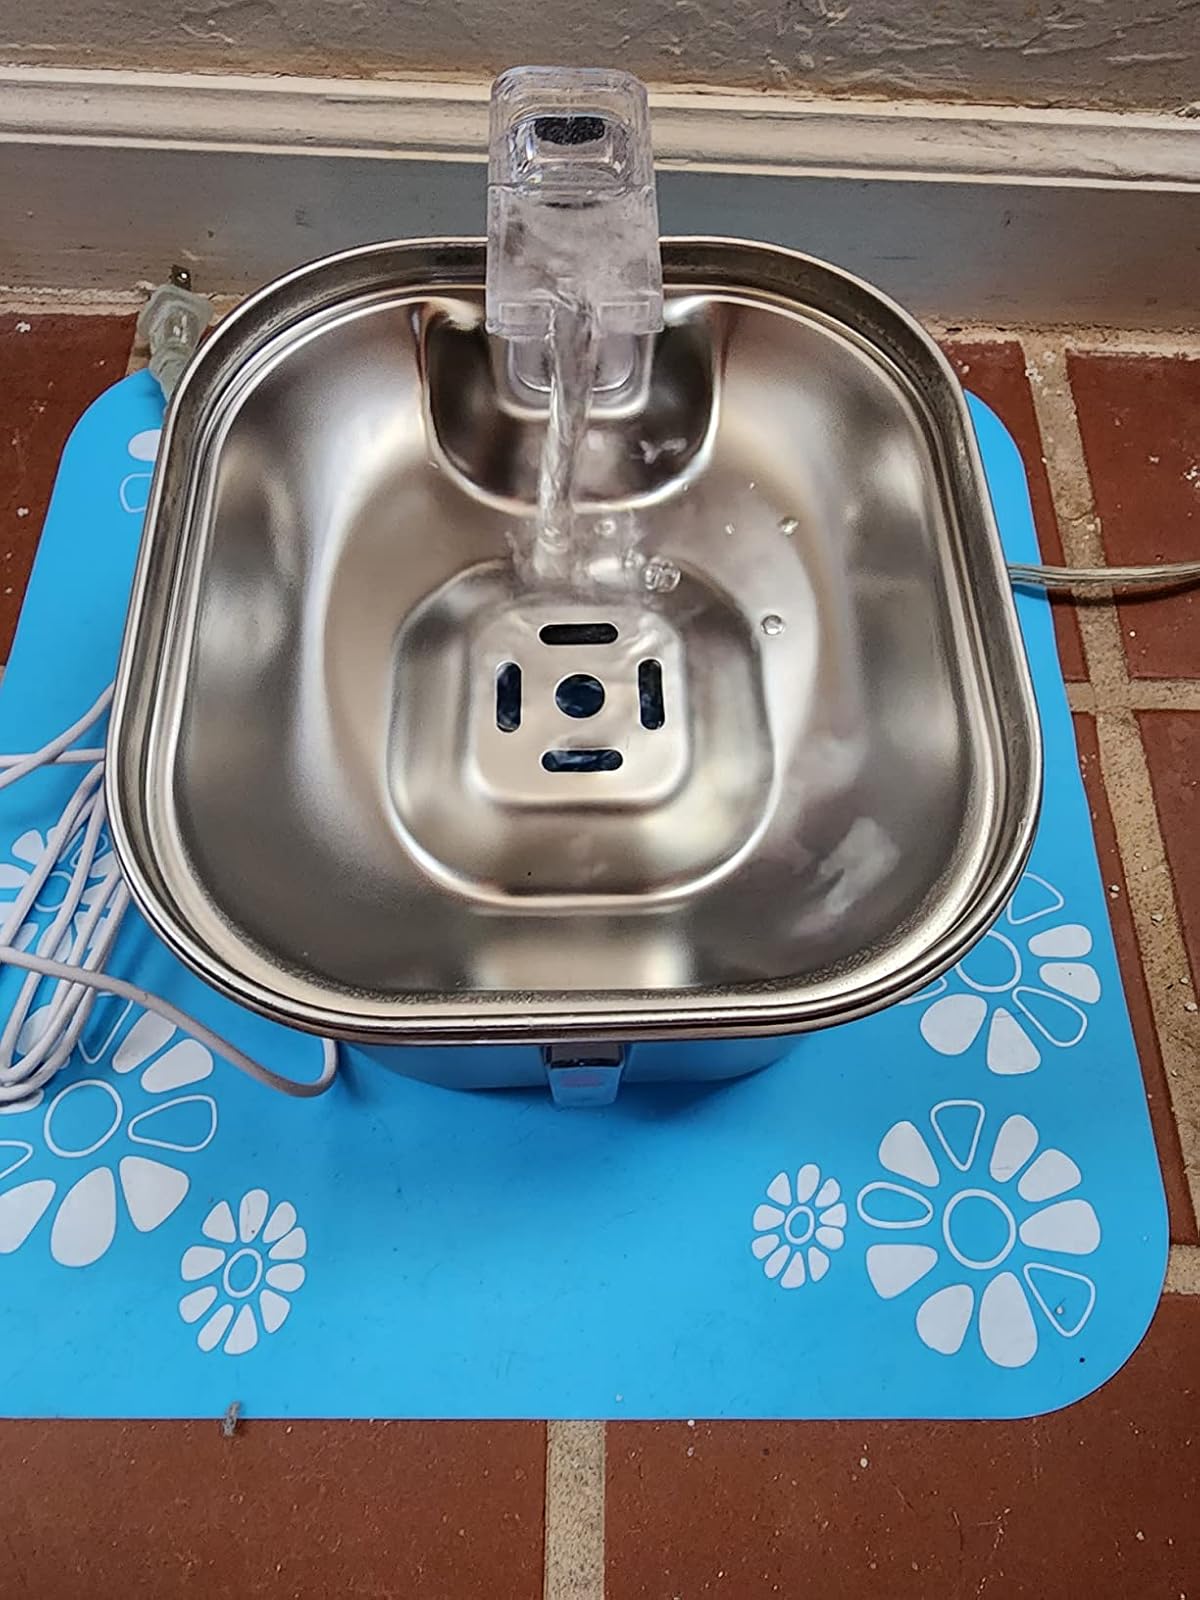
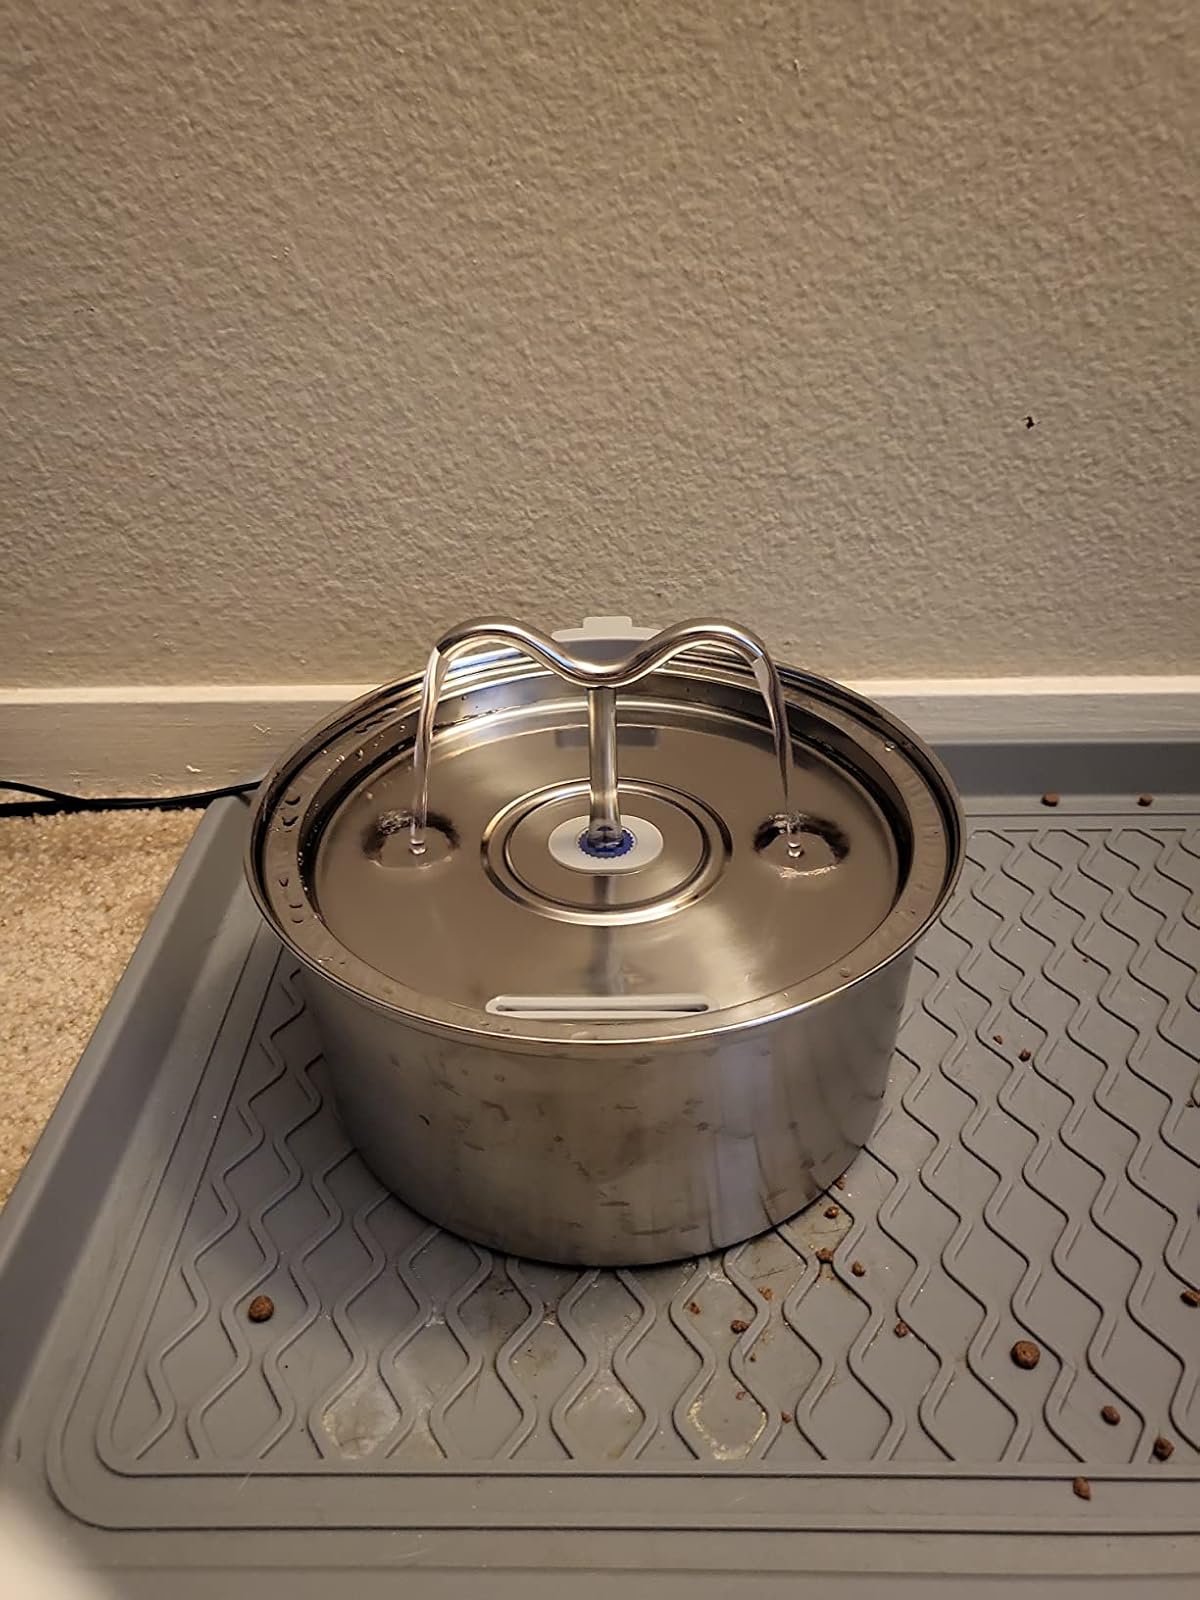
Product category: items_bowl
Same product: no